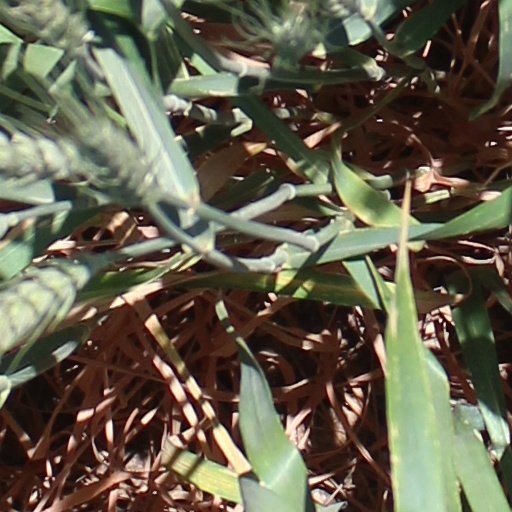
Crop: wheat